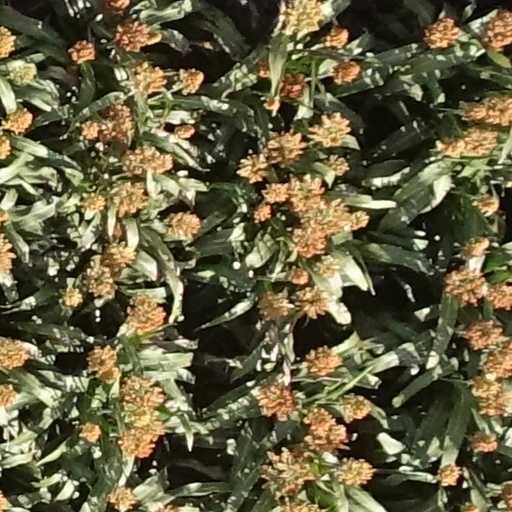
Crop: sorghum